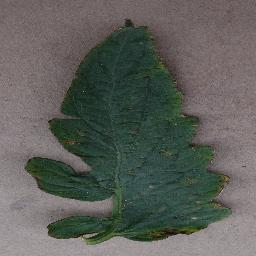
Label: Tomato___Bacterial_spot